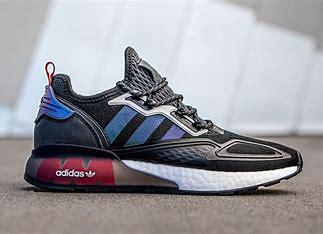
Brand: Adidas
Model: ZX 2K